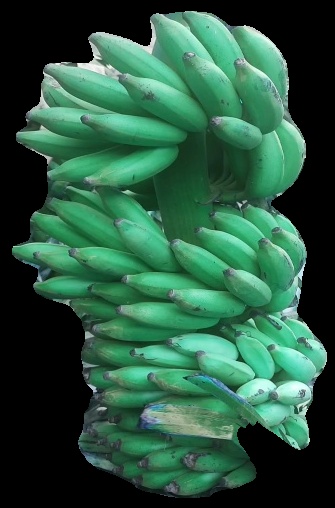
Variety: elakki-bale
Grade: grade1